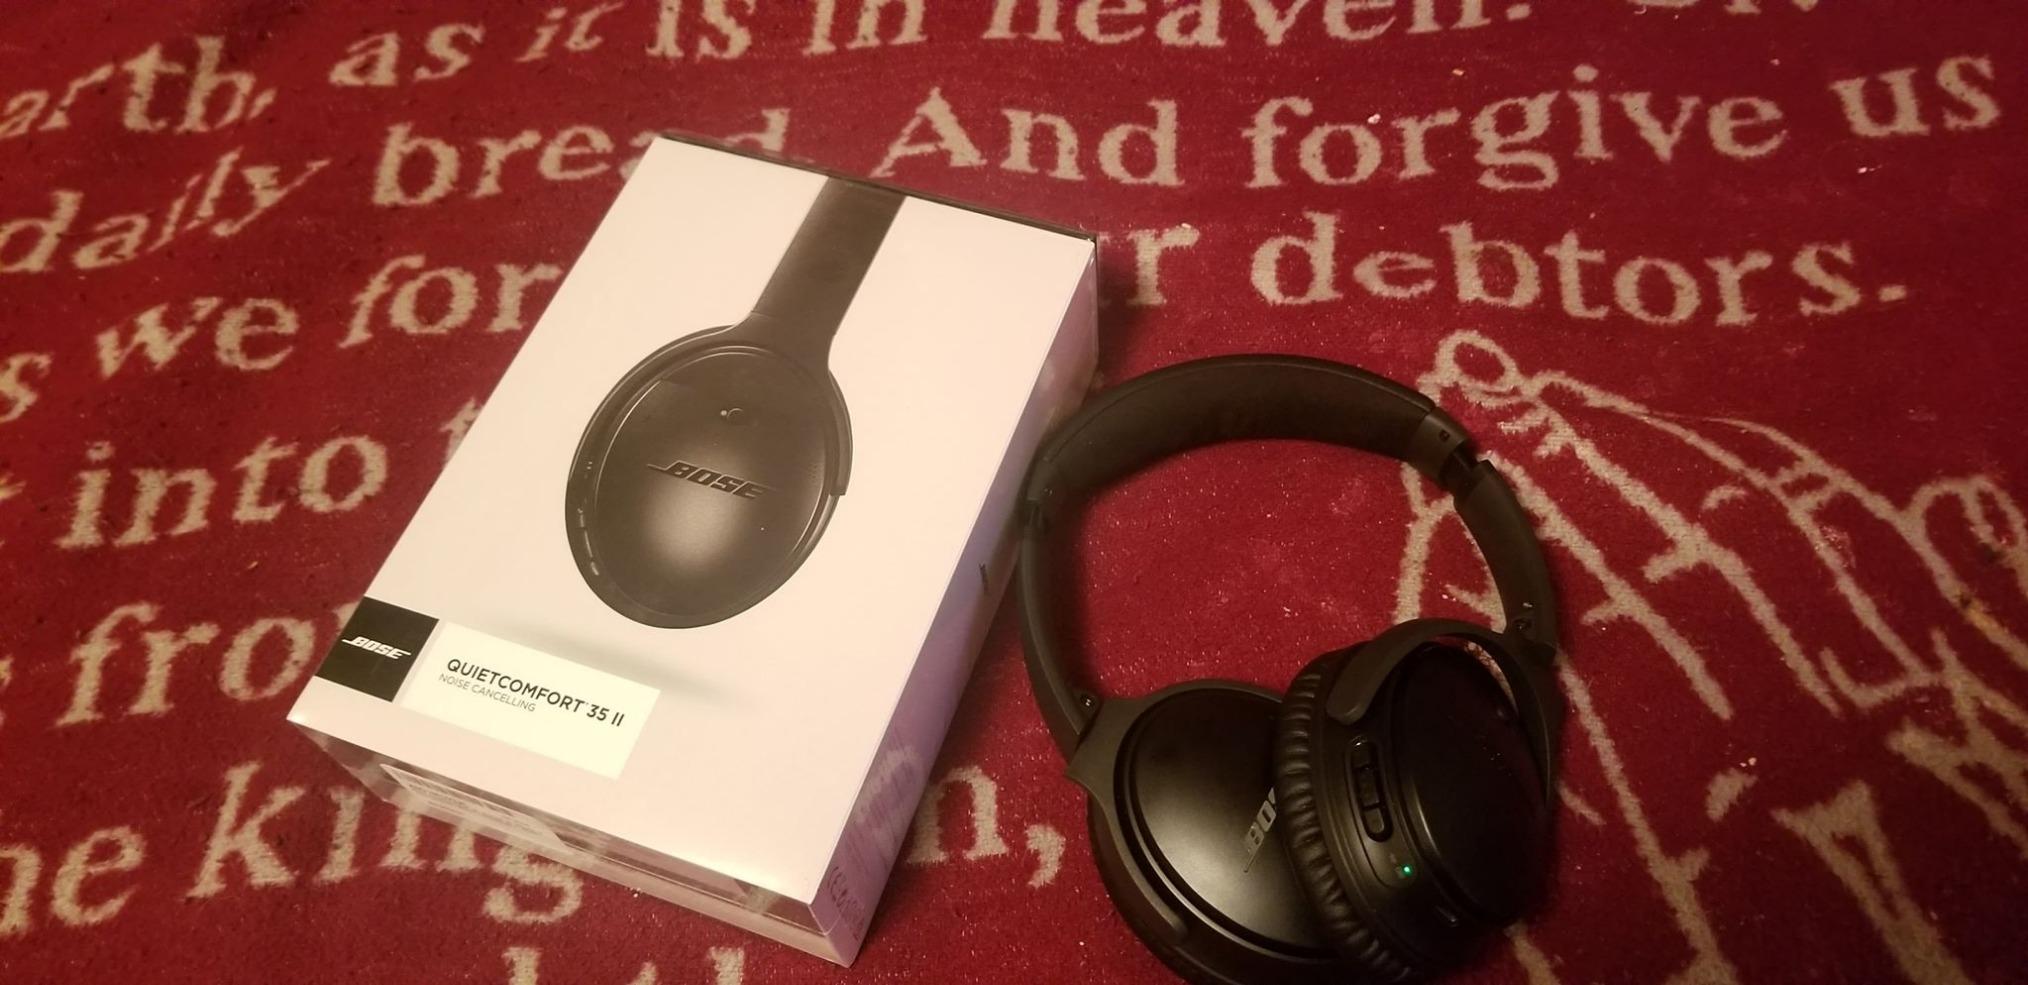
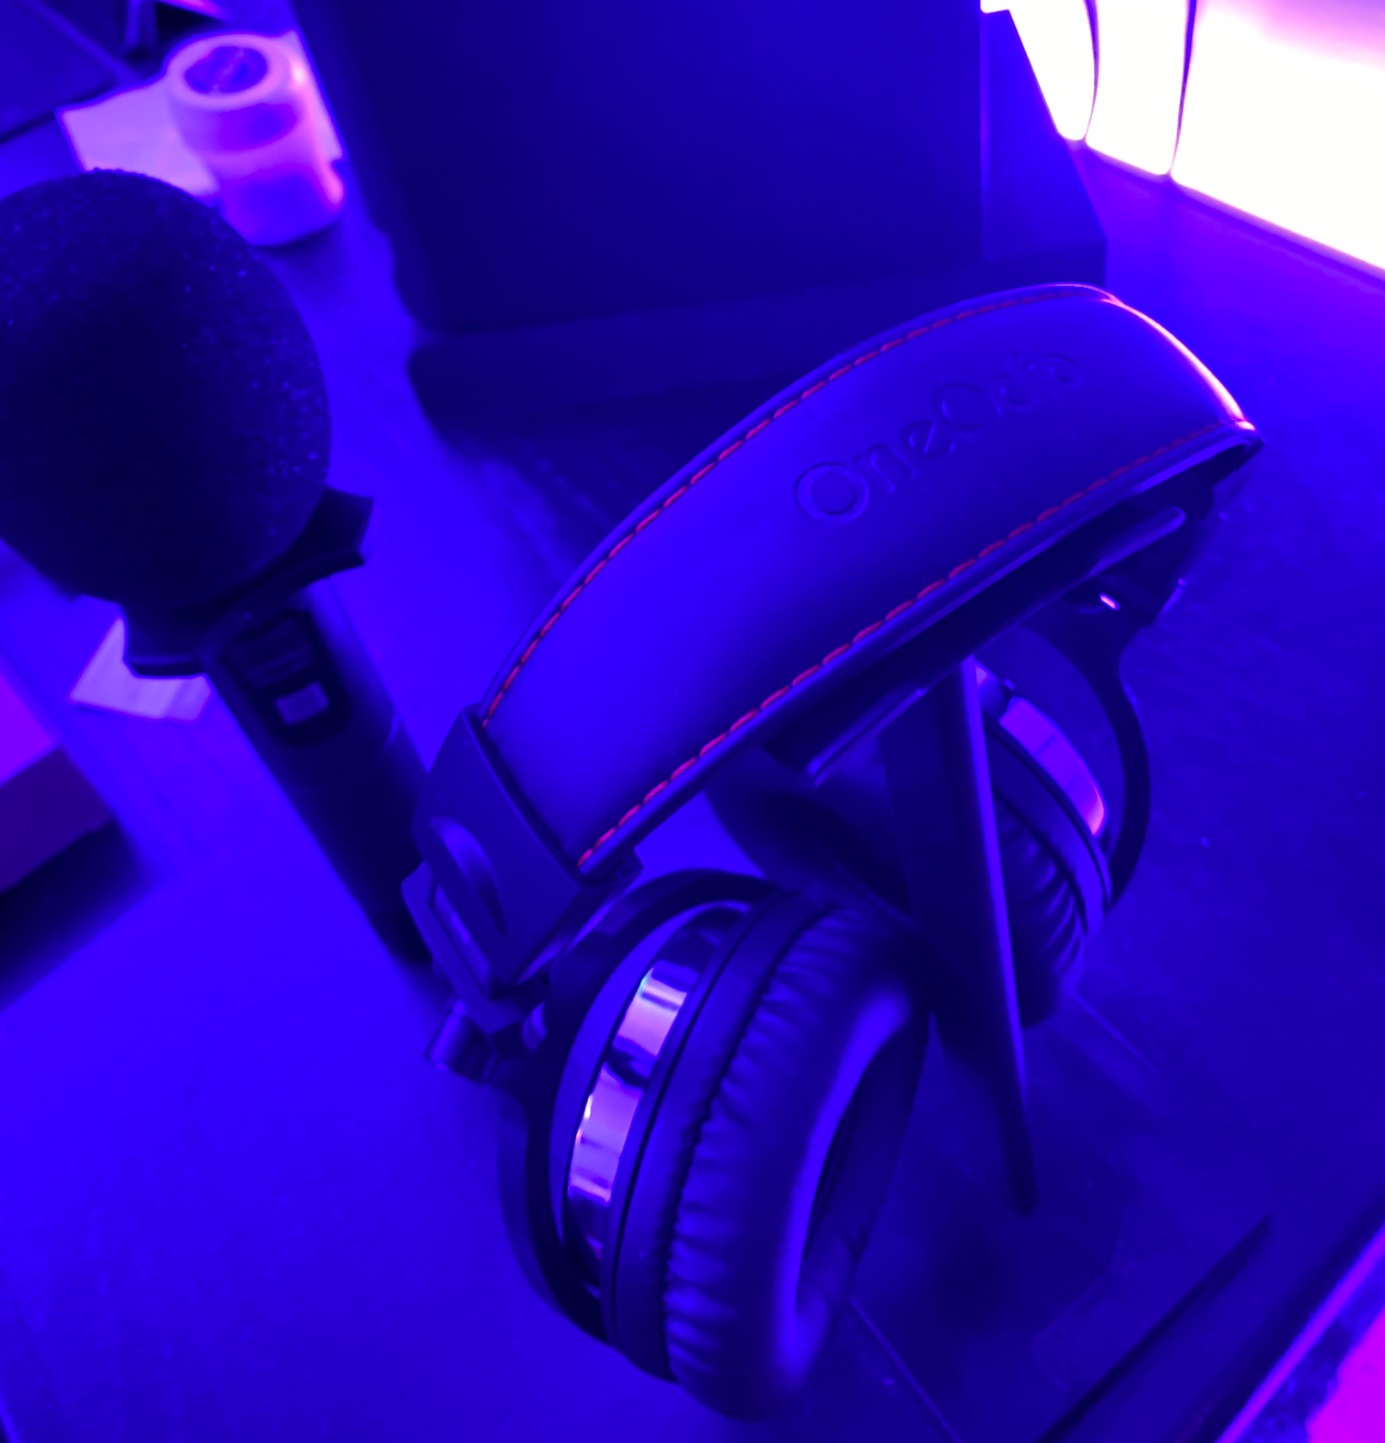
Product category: headphones
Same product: no